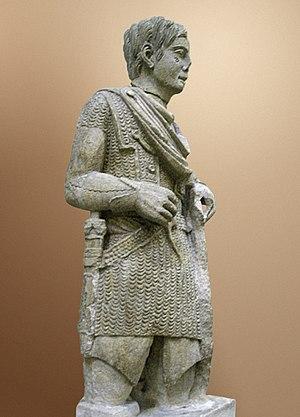
Le musée Calvet est le principal musée d'Avignon. Il est logé, pour sa partie beaux-arts, dans un hôtel particulier classé du XVIIIᵉ siècle.
Vachères est une commune française, située dans le département des Alpes-de-Haute-Provence en région Provence-Alpes-Côte d'Azur.
Lorica est le nom des défenses corporelles dans la Rome antique.
Les Celtes n'ayant laissé que très peu de traces écrites de leur civilisation, celle-ci nous est avant tout connue grâce à leur art, largement redécouvert durant la deuxième moitié du XXᵉ siècle. L'art celte privilégie les petits objets utilitaires comme des armes, des bijoux, des ustensiles domestiques ou religieux.